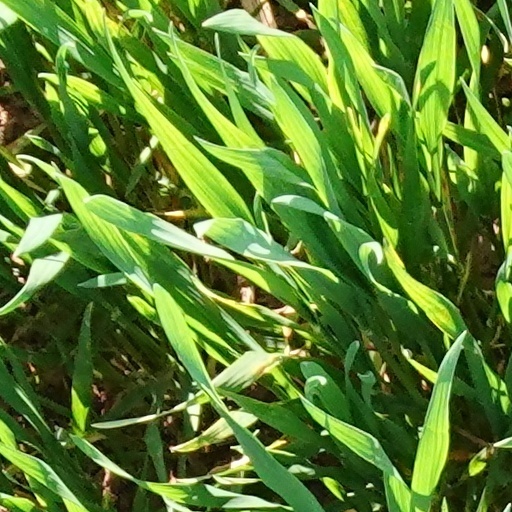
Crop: wheat